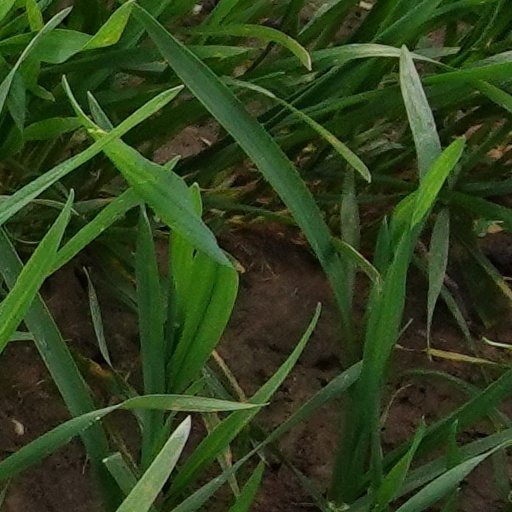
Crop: wheat